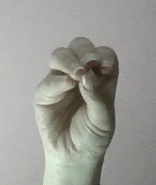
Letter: ha